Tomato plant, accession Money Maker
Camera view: bottom (45 deg); turntable rotation: 90 degrees
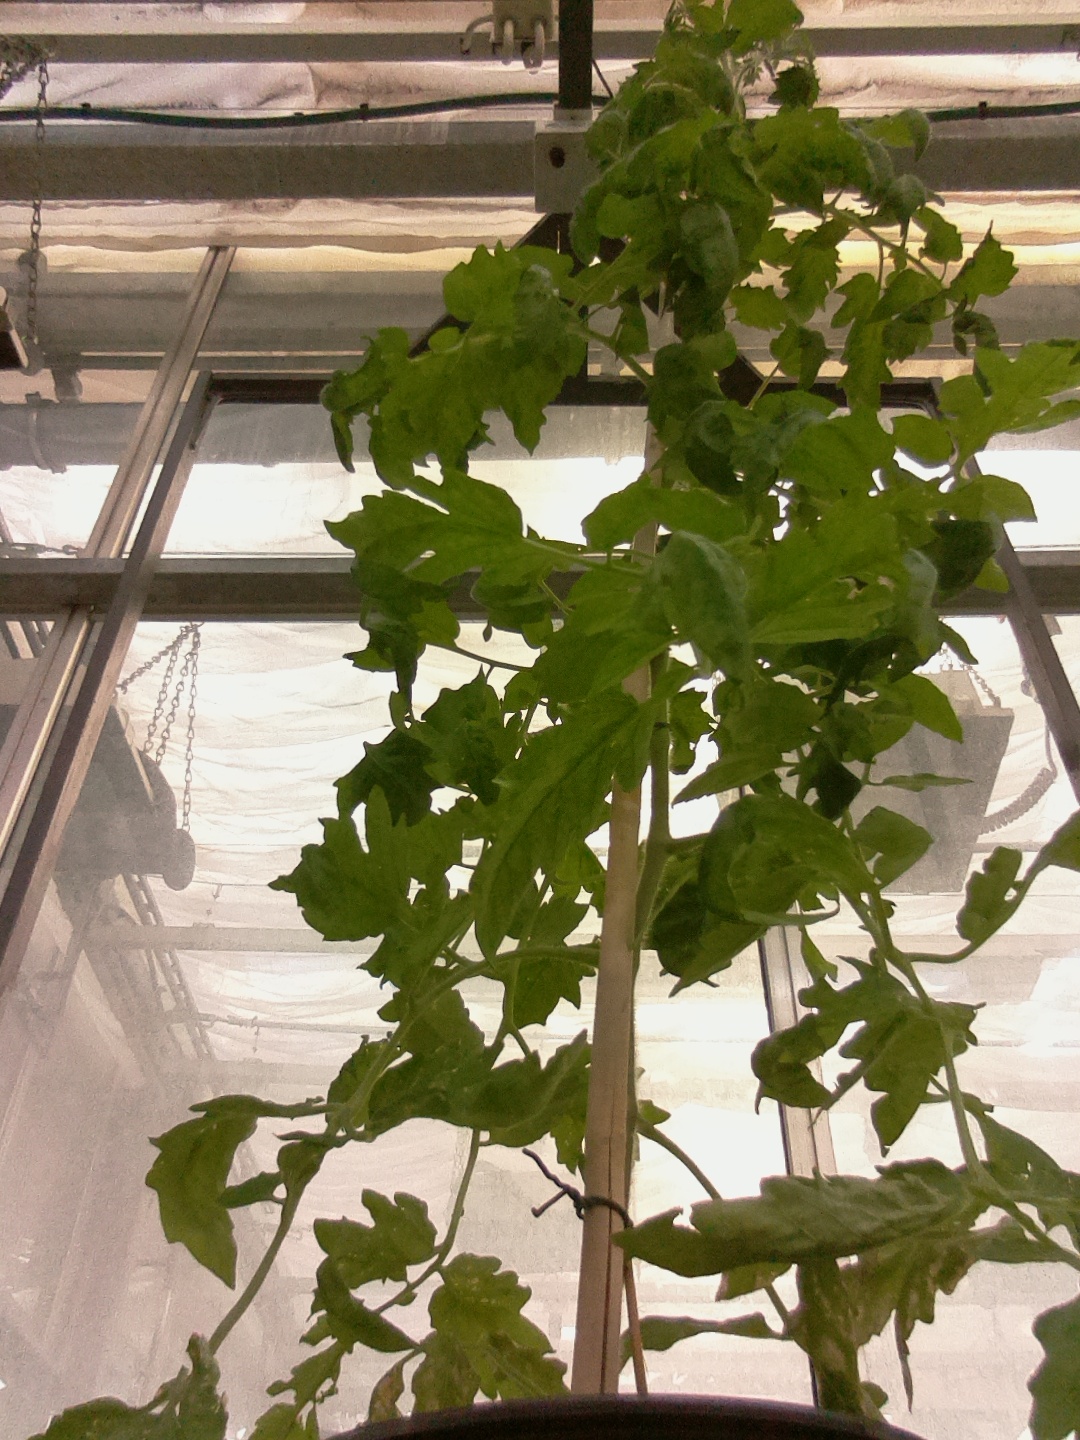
BBCH growth stage 65: Full flowering, 50%-60% of flowers open, first petals falling